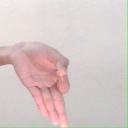
अक्षर: ज्ञ